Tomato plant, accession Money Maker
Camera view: vertical (180 deg); turntable rotation: 300 degrees
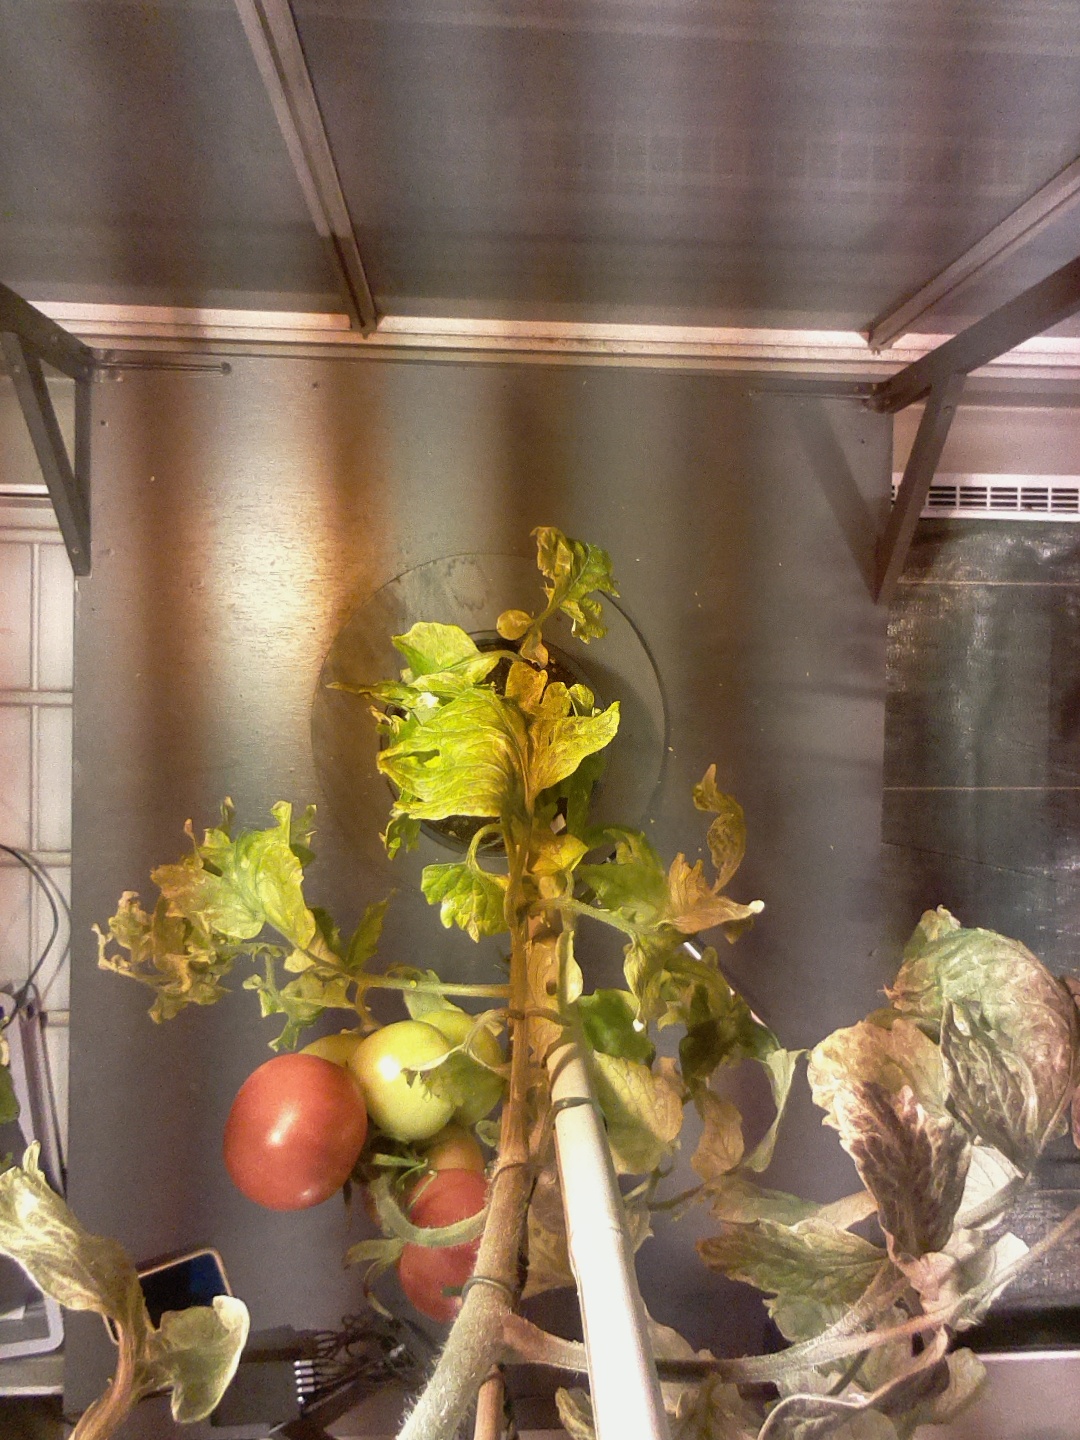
BBCH growth stage 84: 40%-50% of fruits show typical fully ripe color